Grigori Morozov

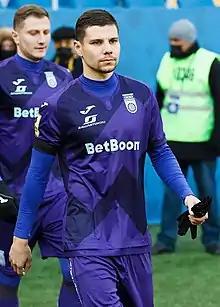
Morozov with Ufa in 2020

Grigori Pavlovich Morozov (also spelled Grigory, , ; born 6 June 1994) is a Russian footballer who plays as a defender for Israeli Premier League club Beitar Jerusalem. His primary position is left-back, but can also play at right-back.